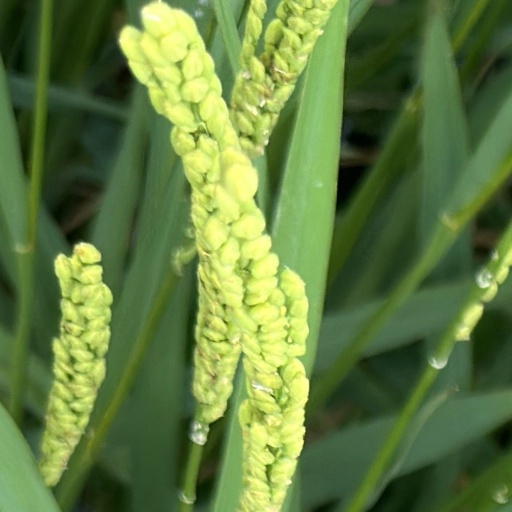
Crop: rice